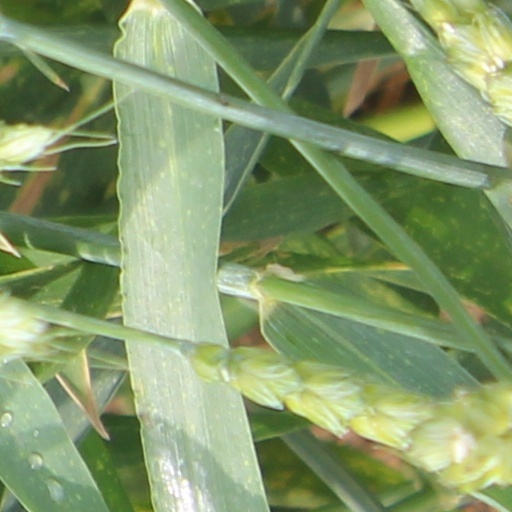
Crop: wheat